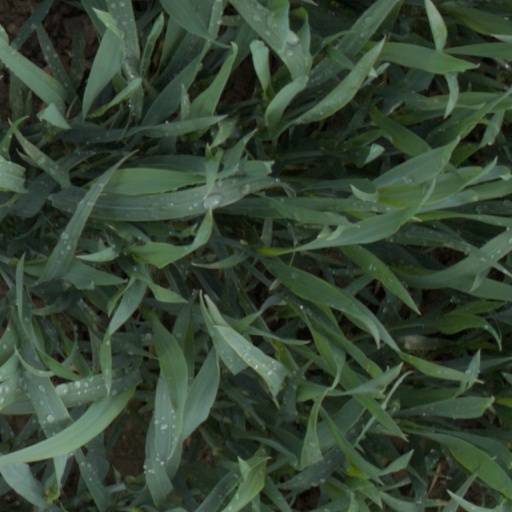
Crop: wheat